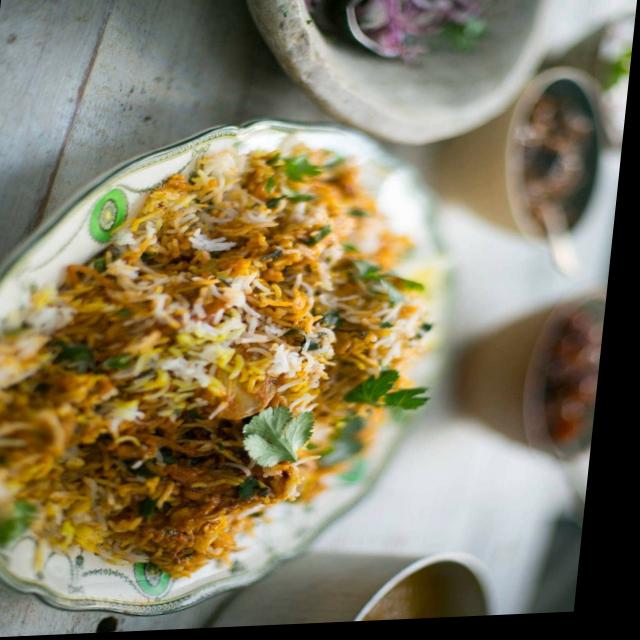
Dish: biryani